Fernando Venâncio

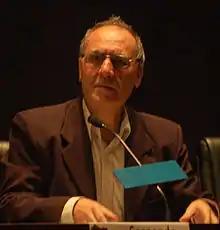

Fernando Venâncio (13 November 1944 – 30 May 2025) was a Portuguese-born writer, intellectual, literary critic, linguist and academic. He held Dutch nationality.